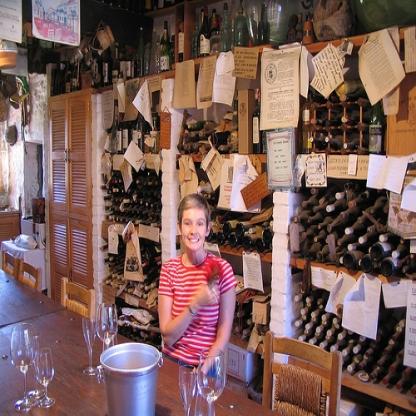
Scene: Indoor